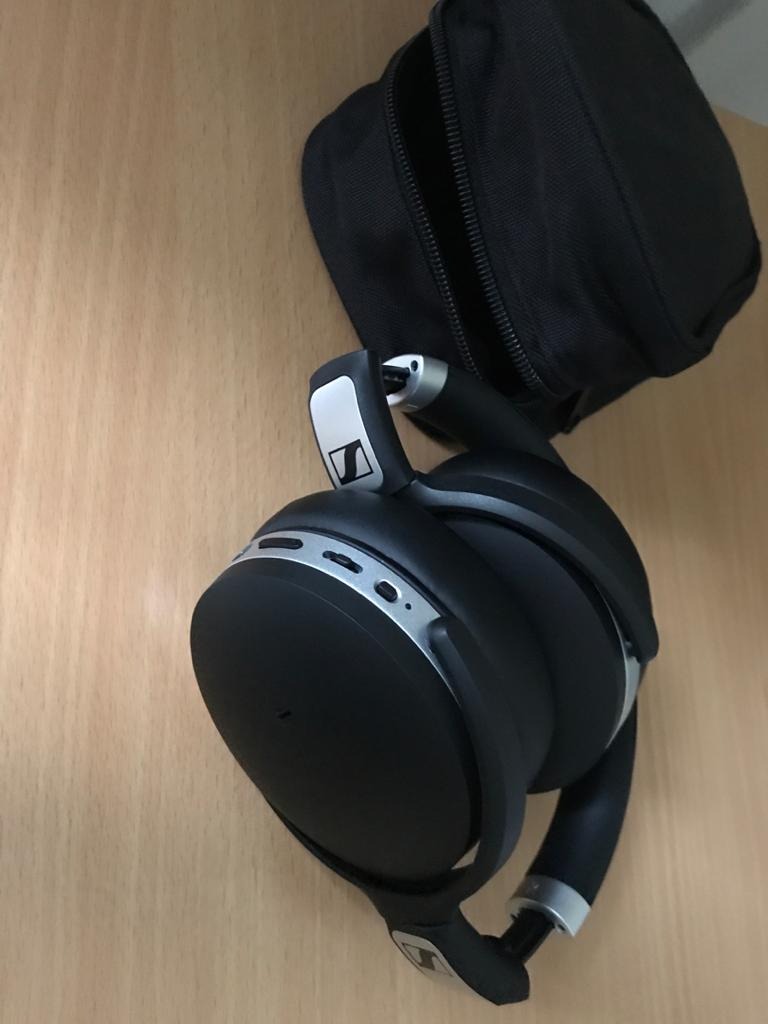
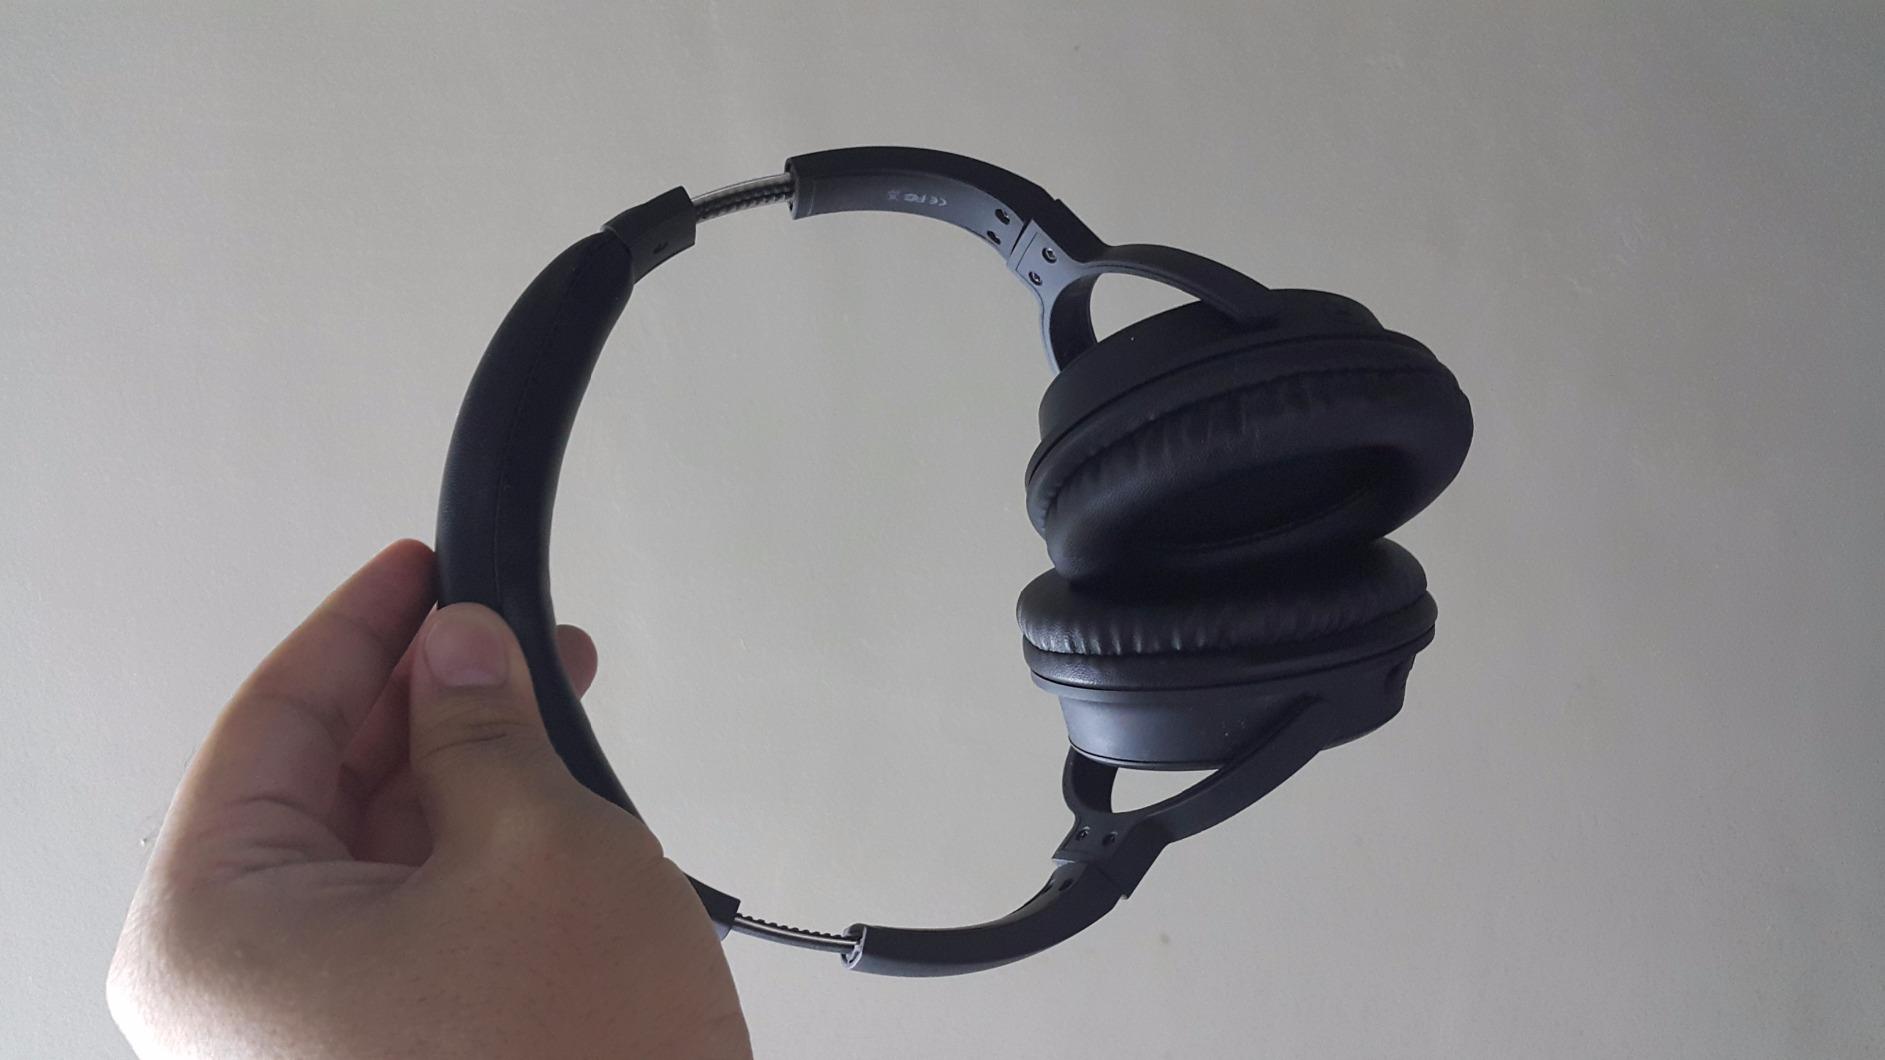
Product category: headphones
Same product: no